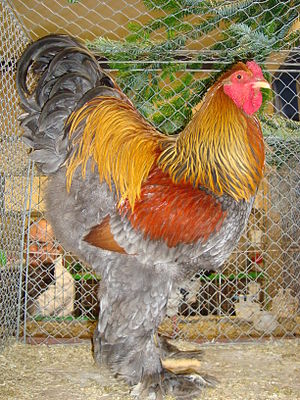
Brahma (hønserace)
Blå agerhønefarvet Brahmahane
Brahma er en tung hønserace, der stammer fra Brahmaputra i Indien, den er fremavlet ved brug af Kochin og Malayer.